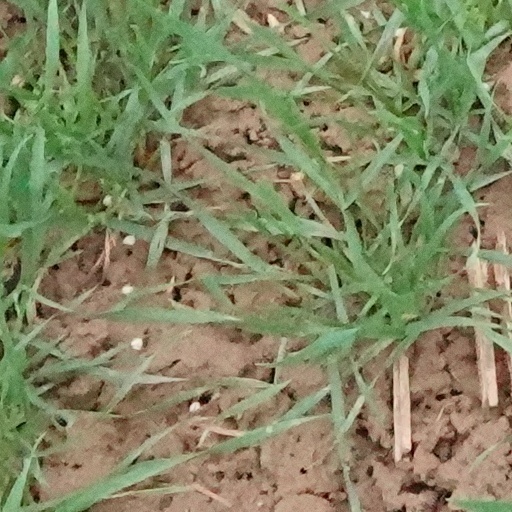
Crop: wheat